Mudbrick

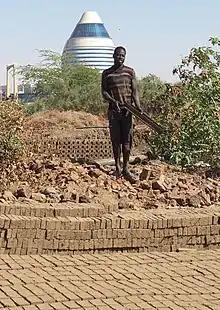
Traditional brickyard on Tuti Island in Sudan.

The history of mudbrick production and construction in the southern Levant may be dated as far back to the Pre-Pottery Neolithic A (e.g., PPNA Jericho). These sun dried mudbricks, also known as adobe or just mudbrick, were made from a mixture of sand, clay, water and frequently tempered (e.g. chopped straw and chaff branches), and were the most common method/material for constructing earthen buildings throughout the ancient Near East for millennia. Unfired mud-brick is still made throughout the world today, using both modern and traditional methods.